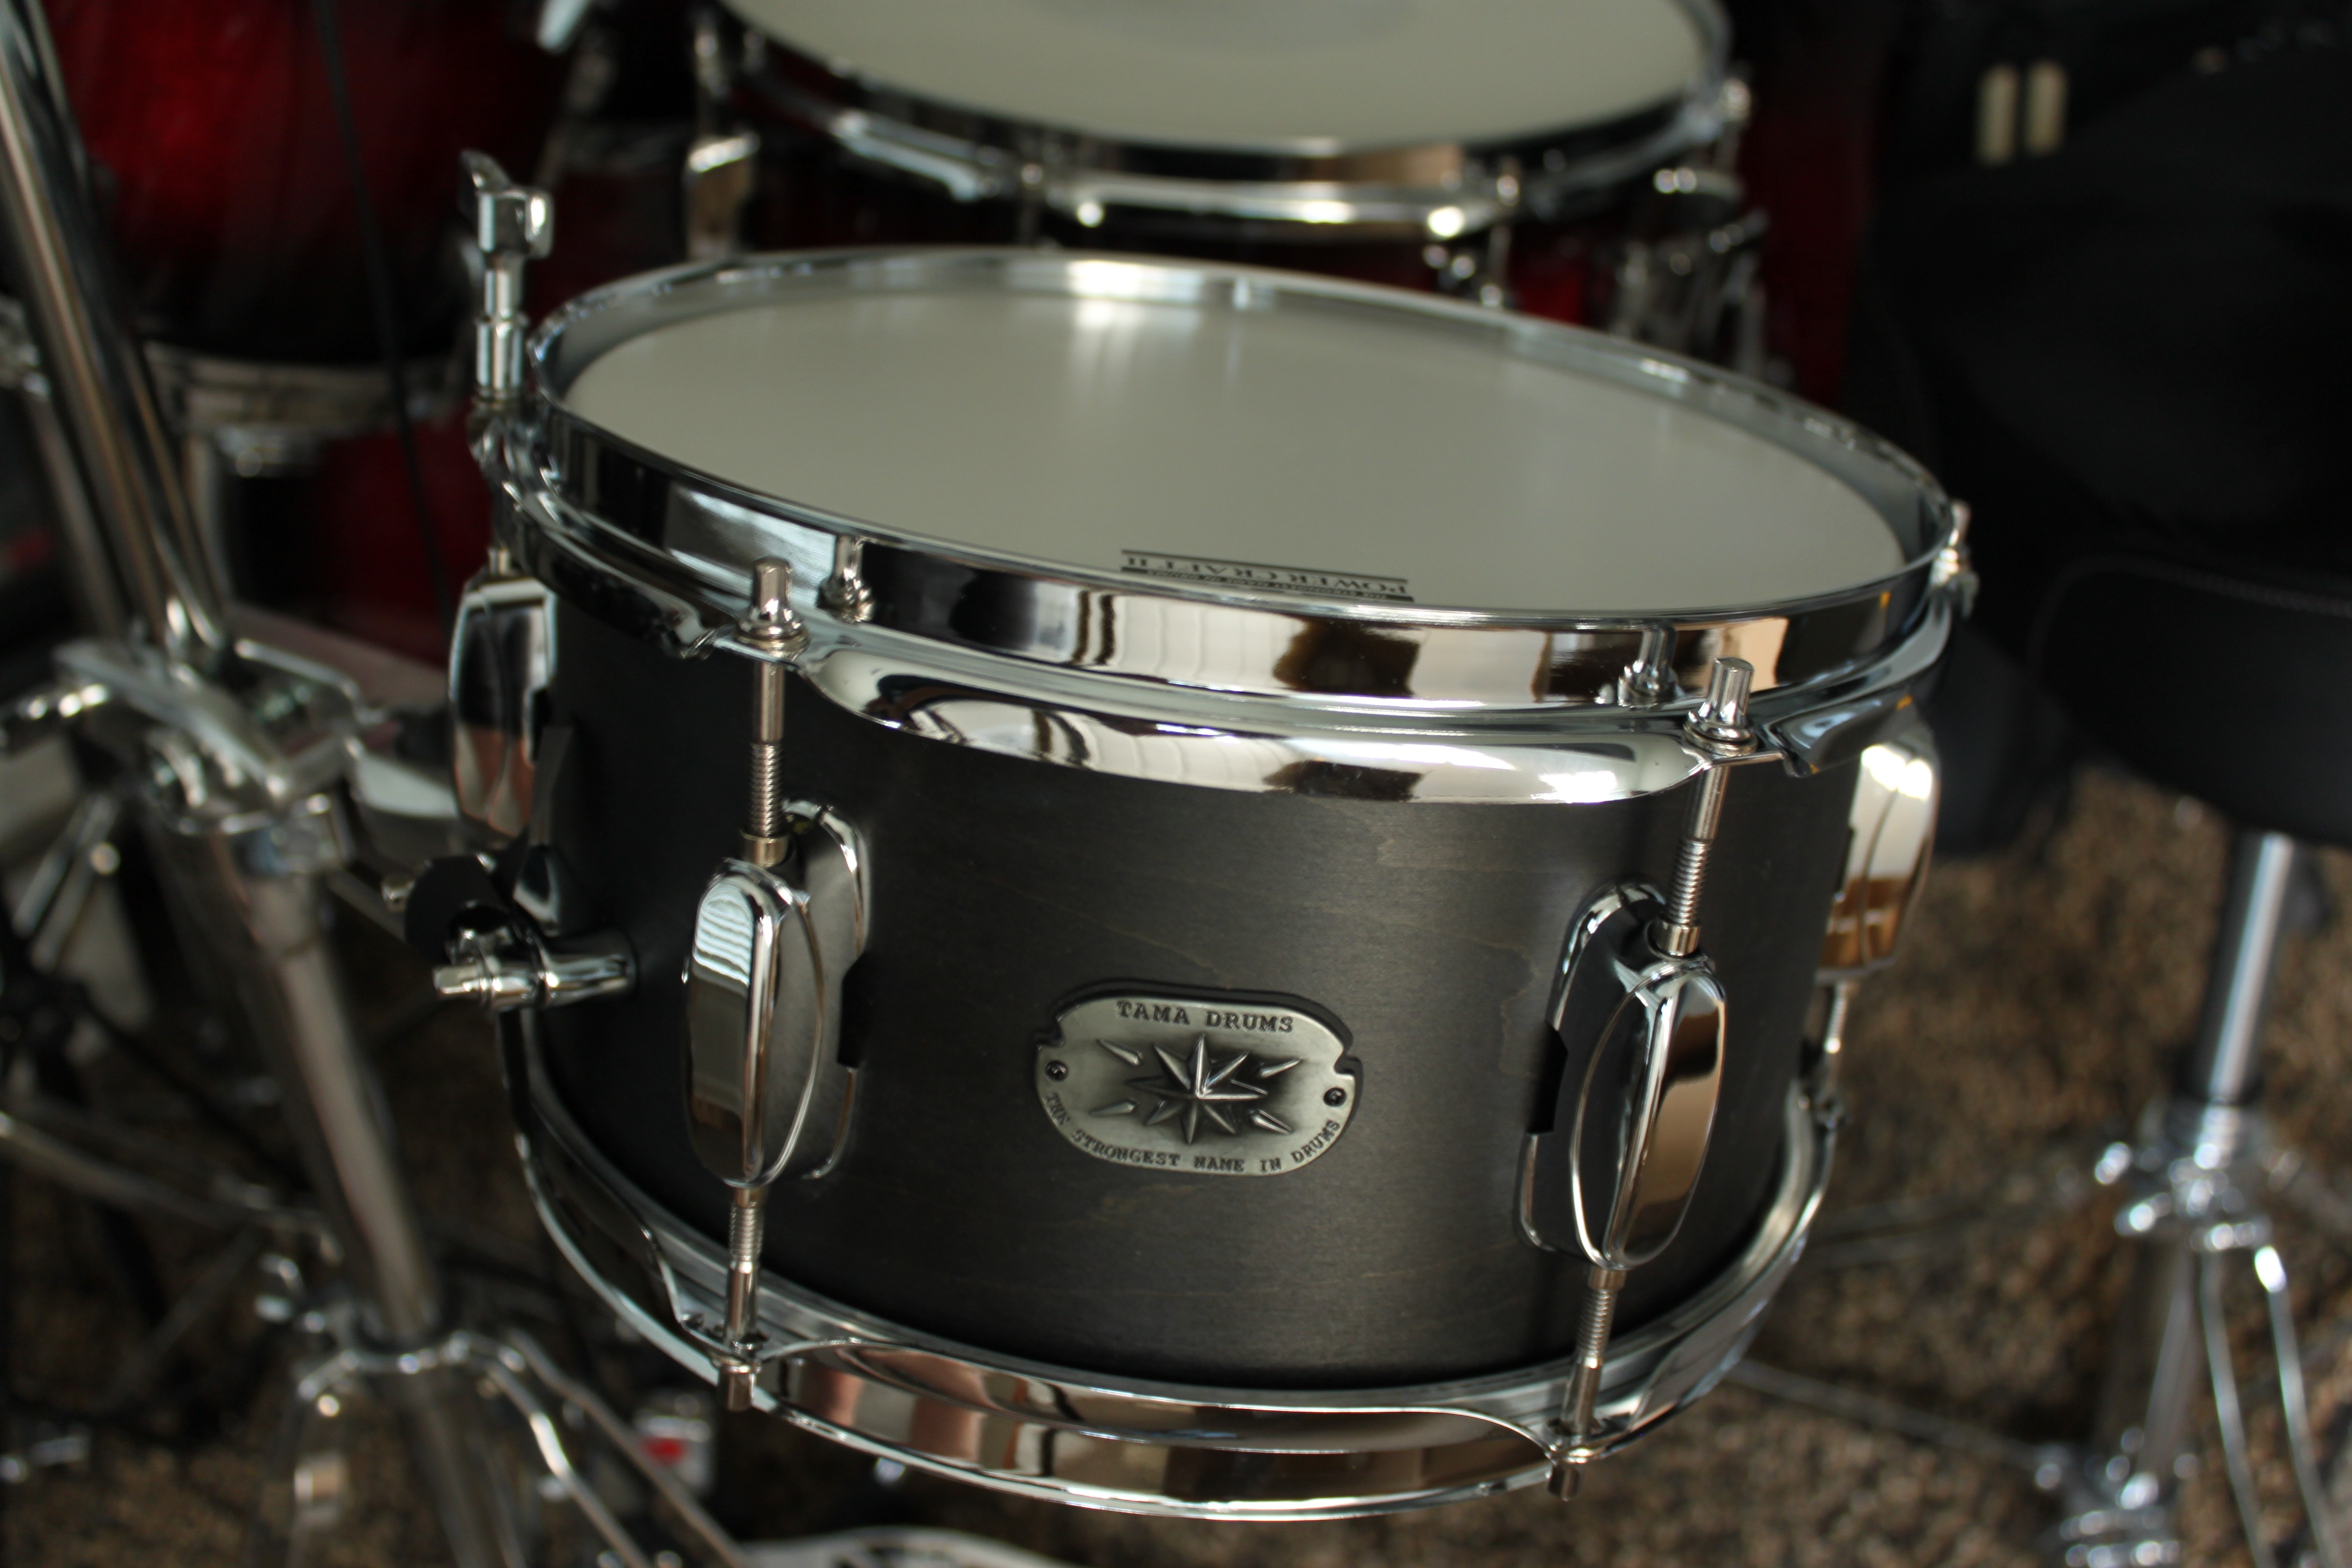
rock, creative, music, play, country, steel, concert, band, equipment, instrument, artistic, performer, musician, drum, acoustic, note, musical instrument, percussion, pop, jazz, bass, classical, audio, musical, performance, sound, drums, drummer, song, rhythm, entertainment, beat, boom, bang, melody, tune, bass drum, snare, skin head percussion instrument, timbales, snare drum, tom tom drum, timbale